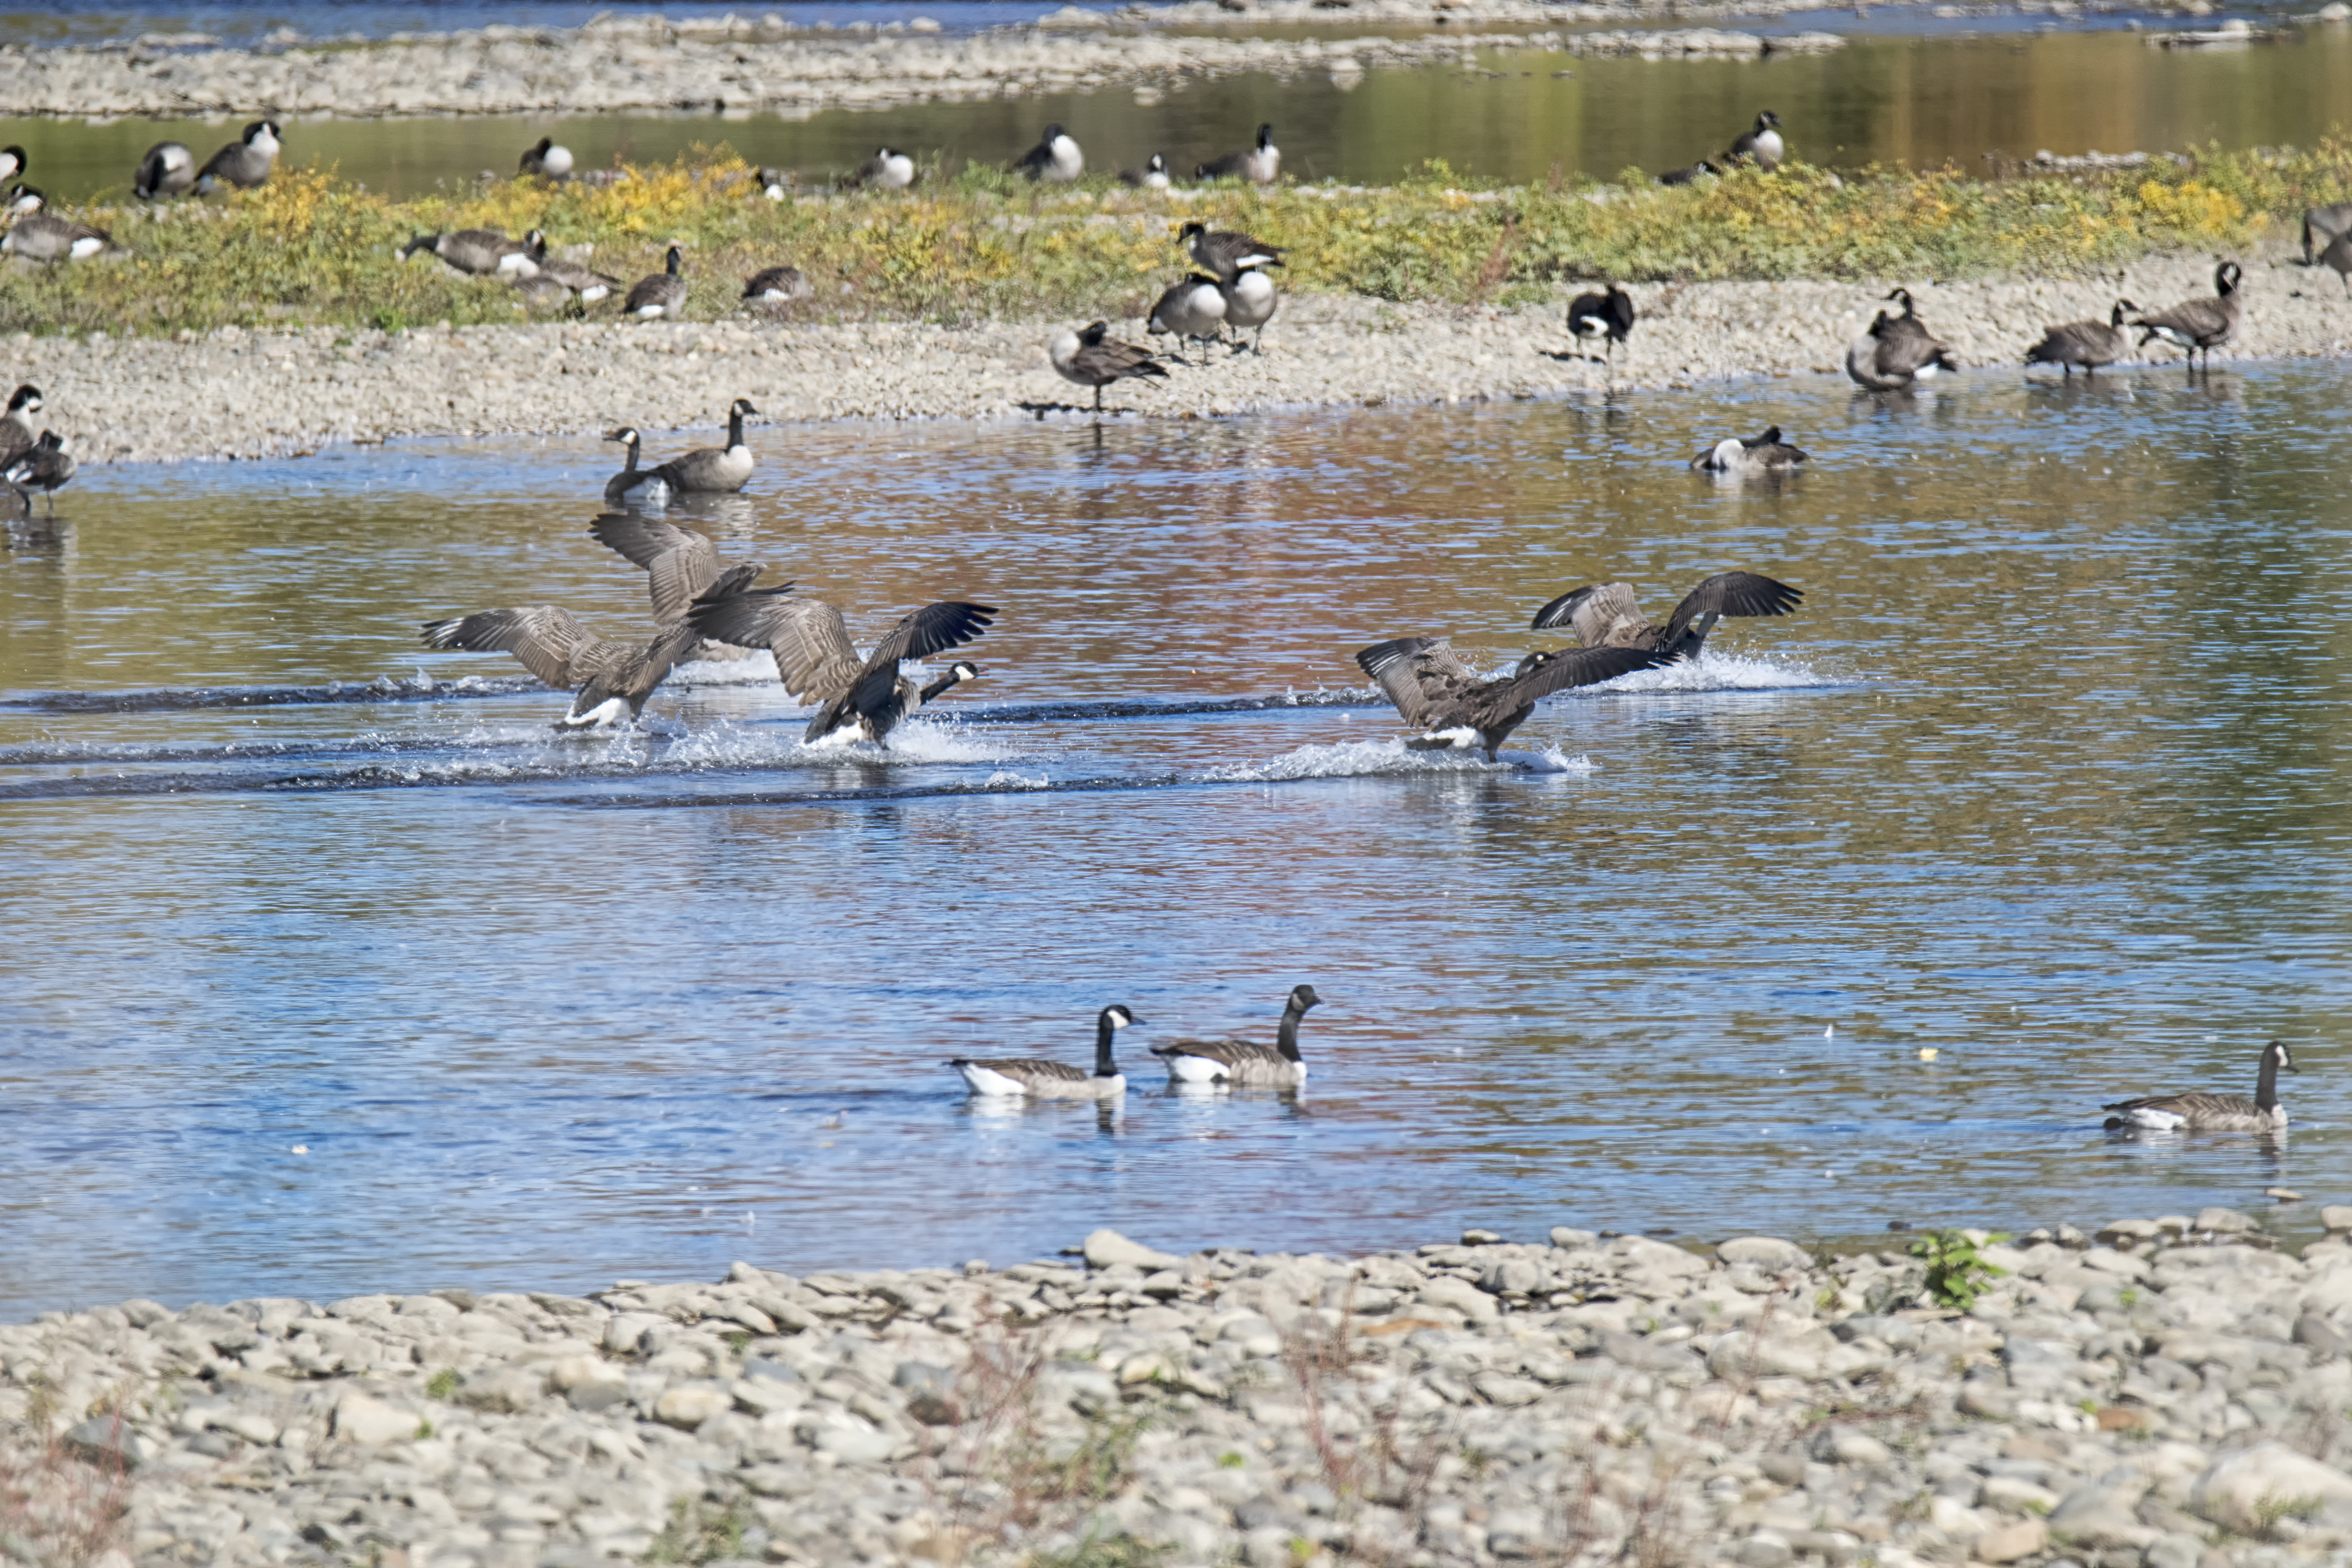
sea, water, bird, lake, river, pond, wildlife, fauna, duck, canada, goose, wetland, quebec, waterfowl, water bird, du, sherbrooke, oiseau, bernache, ducks geese and swans